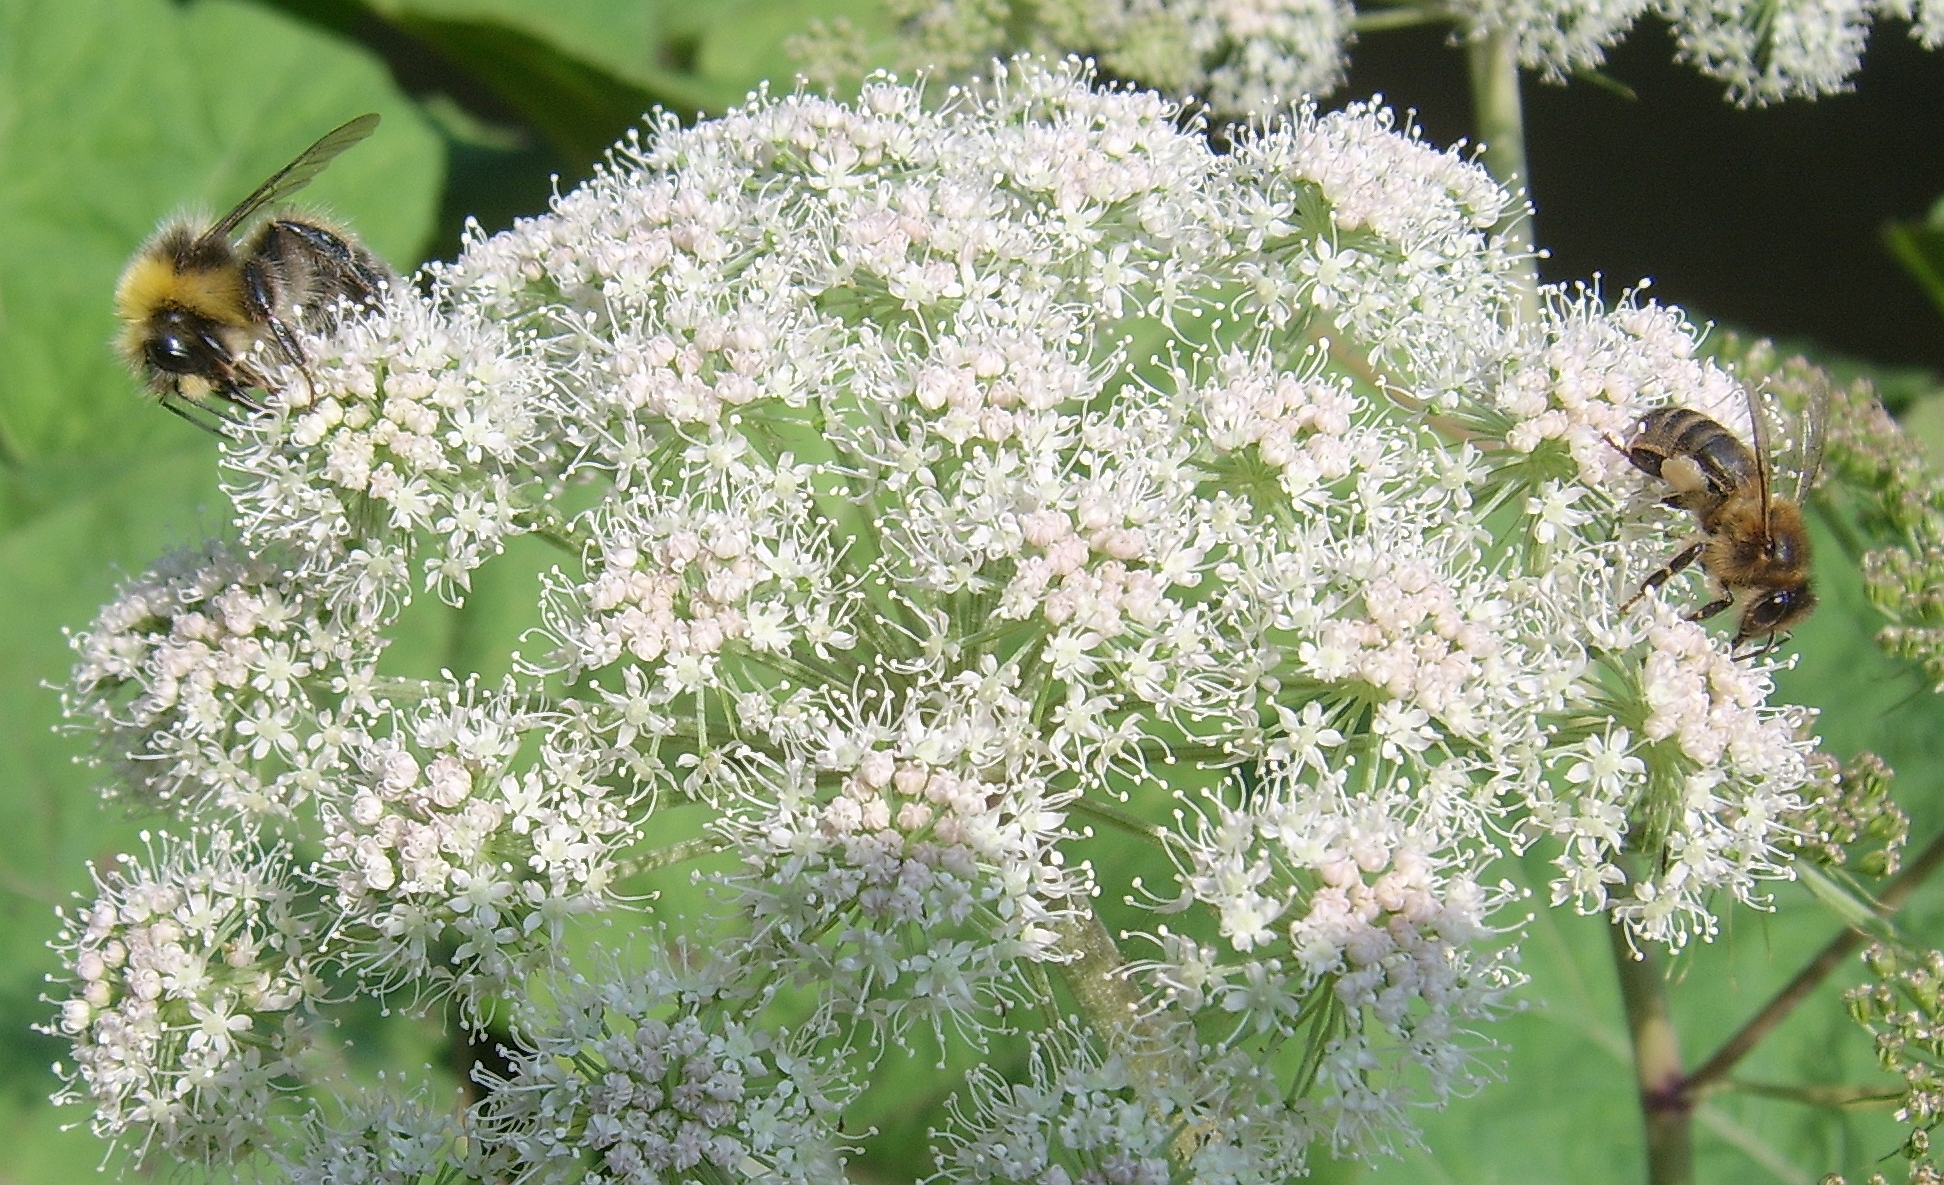
bees, flower, meadowsweet, plant, flowering plant, Heracleum plant, cow parsley, parsley family, insect, marsh labrador tea, shrub, wild carrot, pollinator, subshrub, herb, angelica, hoverfly, valerian, anthriscus, spirea, perennial plant, california lilac, moschatel family